Transport in Bengaluru

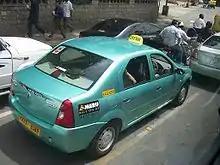
A taxi in Bangalore in 2008.

Bangalore Metropolitan Transport Corporation (BMTC) buses are the primary mode of public transport in Bangalore. As of September 2019, BMTC operates a fleet of 6023 buses, which is 0.1% of vehicle population. BMTC has a daily ridership of 35.8 lakh. BMTC has 3 major bus stations i.e., Kempegowda Bus Station, Krishna Rajendra Market Bus Station (Kalasipalya Bus Station), or Shivajinagara Bus Station. BMTC also has 35 minor bus stations and 12 TTMCs in various locations in the city and suburbs.